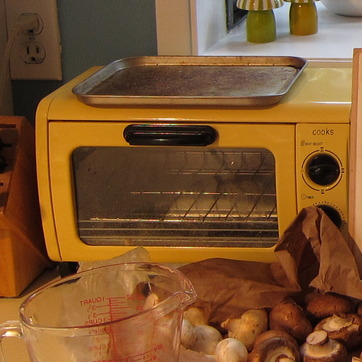
Material: glass